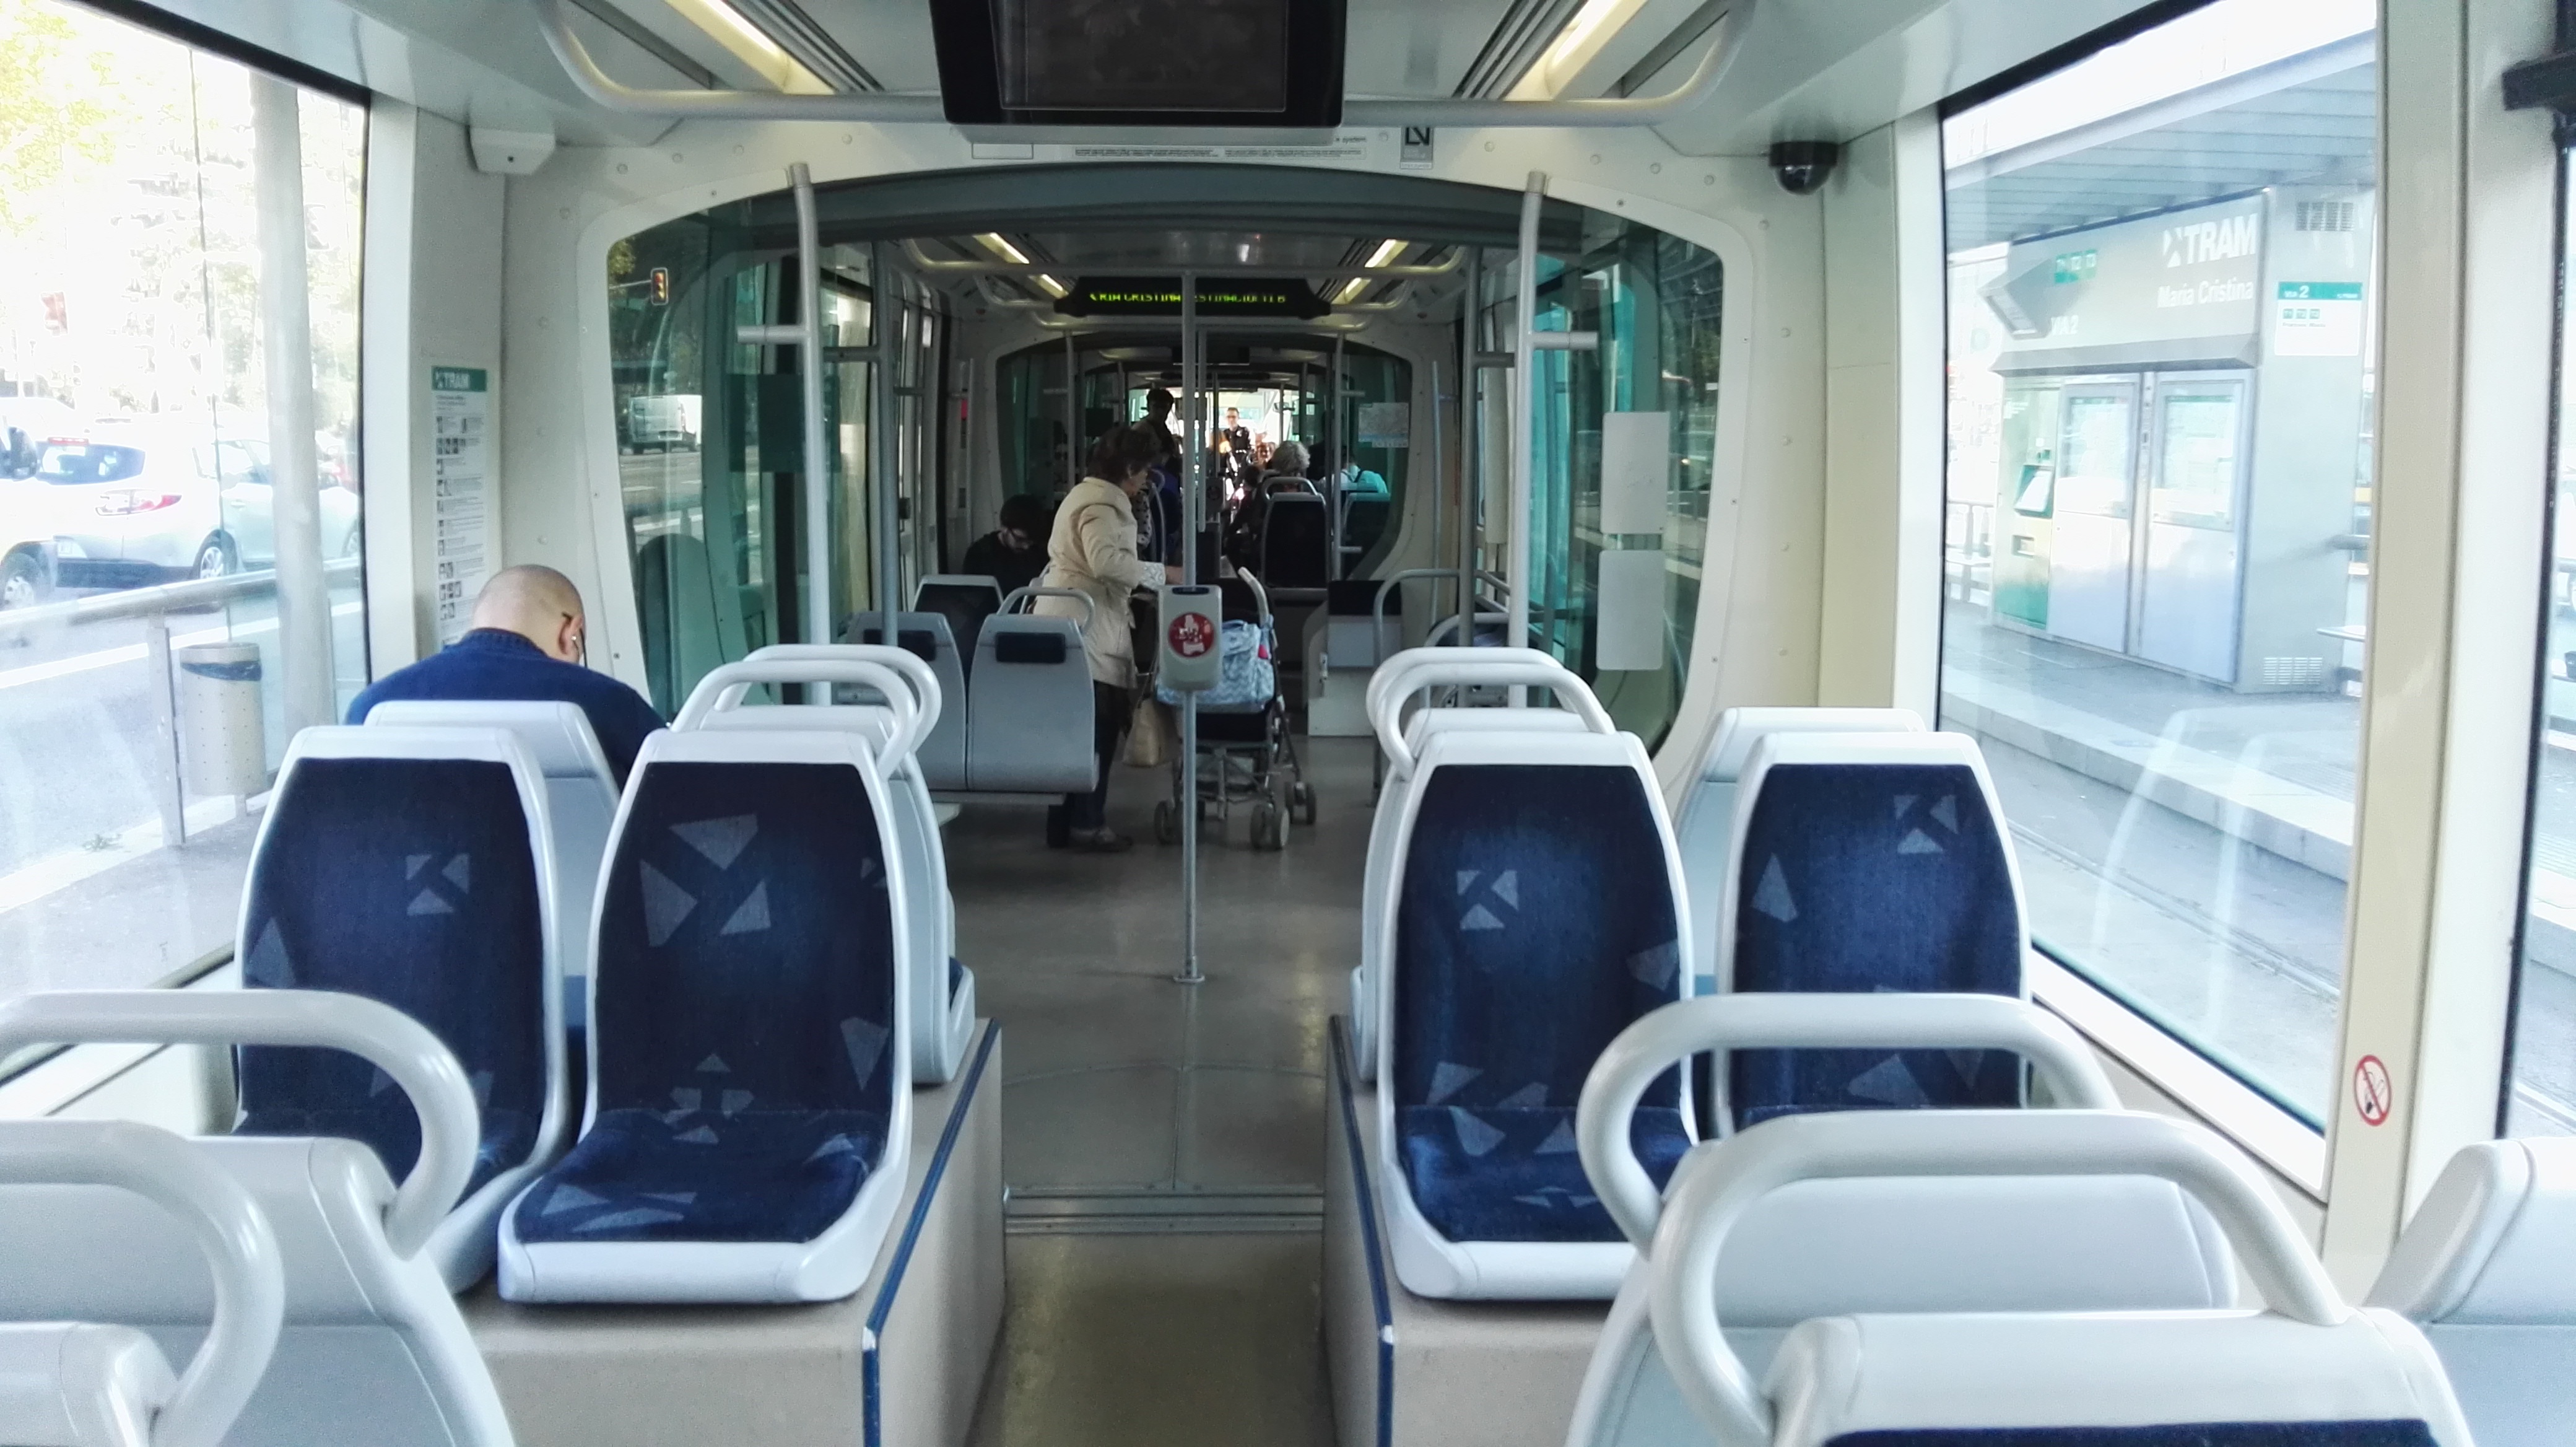
train, transport, vehicle, airline, public transport, bus, passenger, minibus, commercial vehicle, land vehicle, rapid transit, aircraft cabin